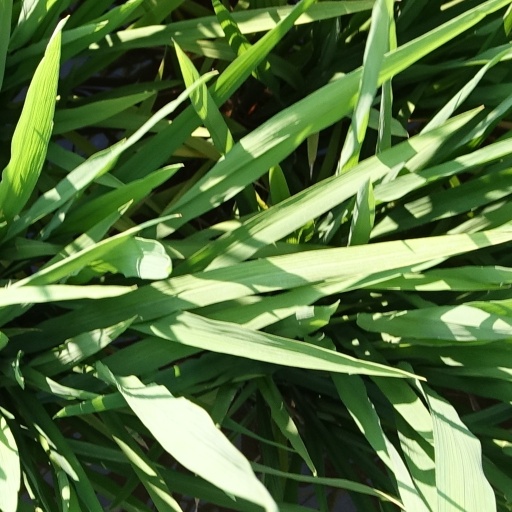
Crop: rice